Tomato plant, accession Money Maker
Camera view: vertical (180 deg); turntable rotation: 180 degrees
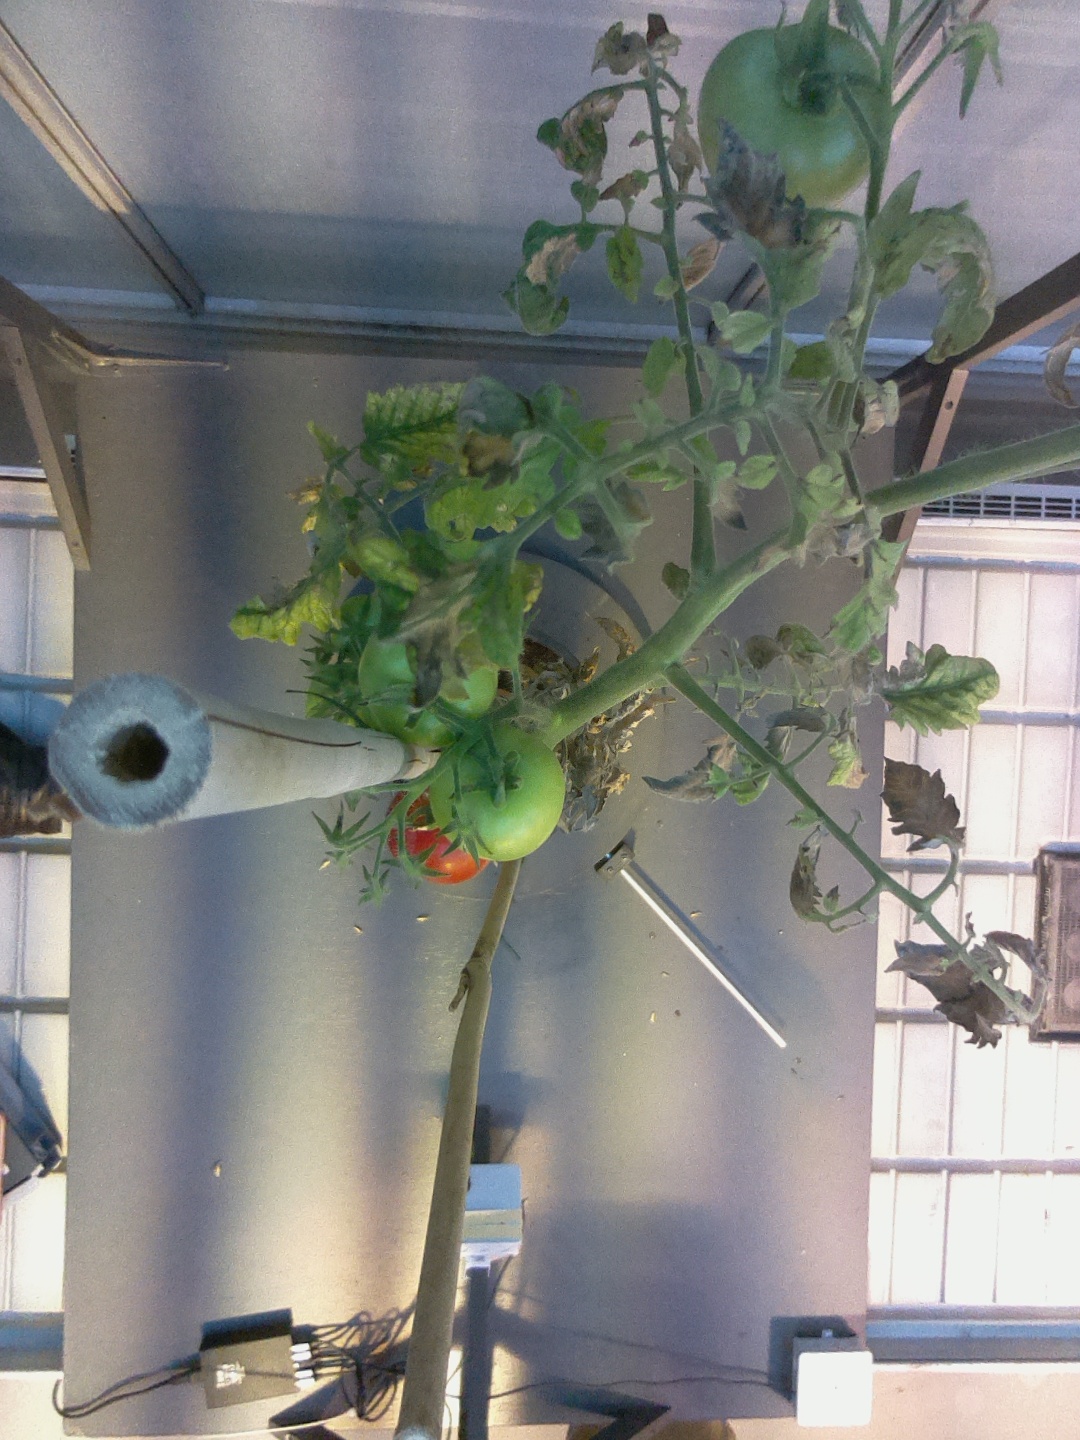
BBCH growth stage 83: 30%-40% of fruits show typical fully ripe color